Mapungubwe National Park

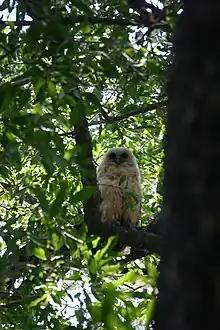
Pel's fishing owl

With the park's UNESCO World Heritage status, a building has been constructed that houses a museum section with many of the artefacts uncovered in the park on display. Information on the park's history and biology is also available at the Museum and Interpretive Centre. In 2009, the building won the World Architecture Festival's World Building of the Year.